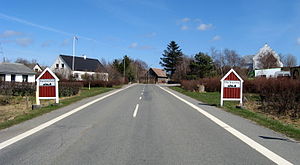
Hørmested
Hørmested bygrænse
Hørmested, Hjørring Kommune
Hørmested er en lille landsby i Hørmested Sogn nær Sindal i Hjørring Kommune i Nordjylland.